Dirk van Hoogstraten

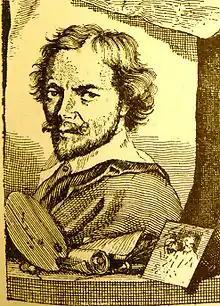

Dirk van Hoogstraten"' (1596–1640) was a Dutch Golden Age painter, and father of Samuel Dirksz van Hoogstraten.